The Portal (film)

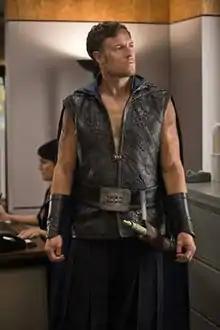
Penikett on the set of "The Portal"

The Portal is a Canadian sci-fi, fantasy, comedy short film directed and written by Jonathan Williams. The short film stars Tahmoh Penikett and Erin Karpluk. The short film has been adapted into an ongoing web series titled "Riftworld Chronicles" (see below), which has won numerous awards.